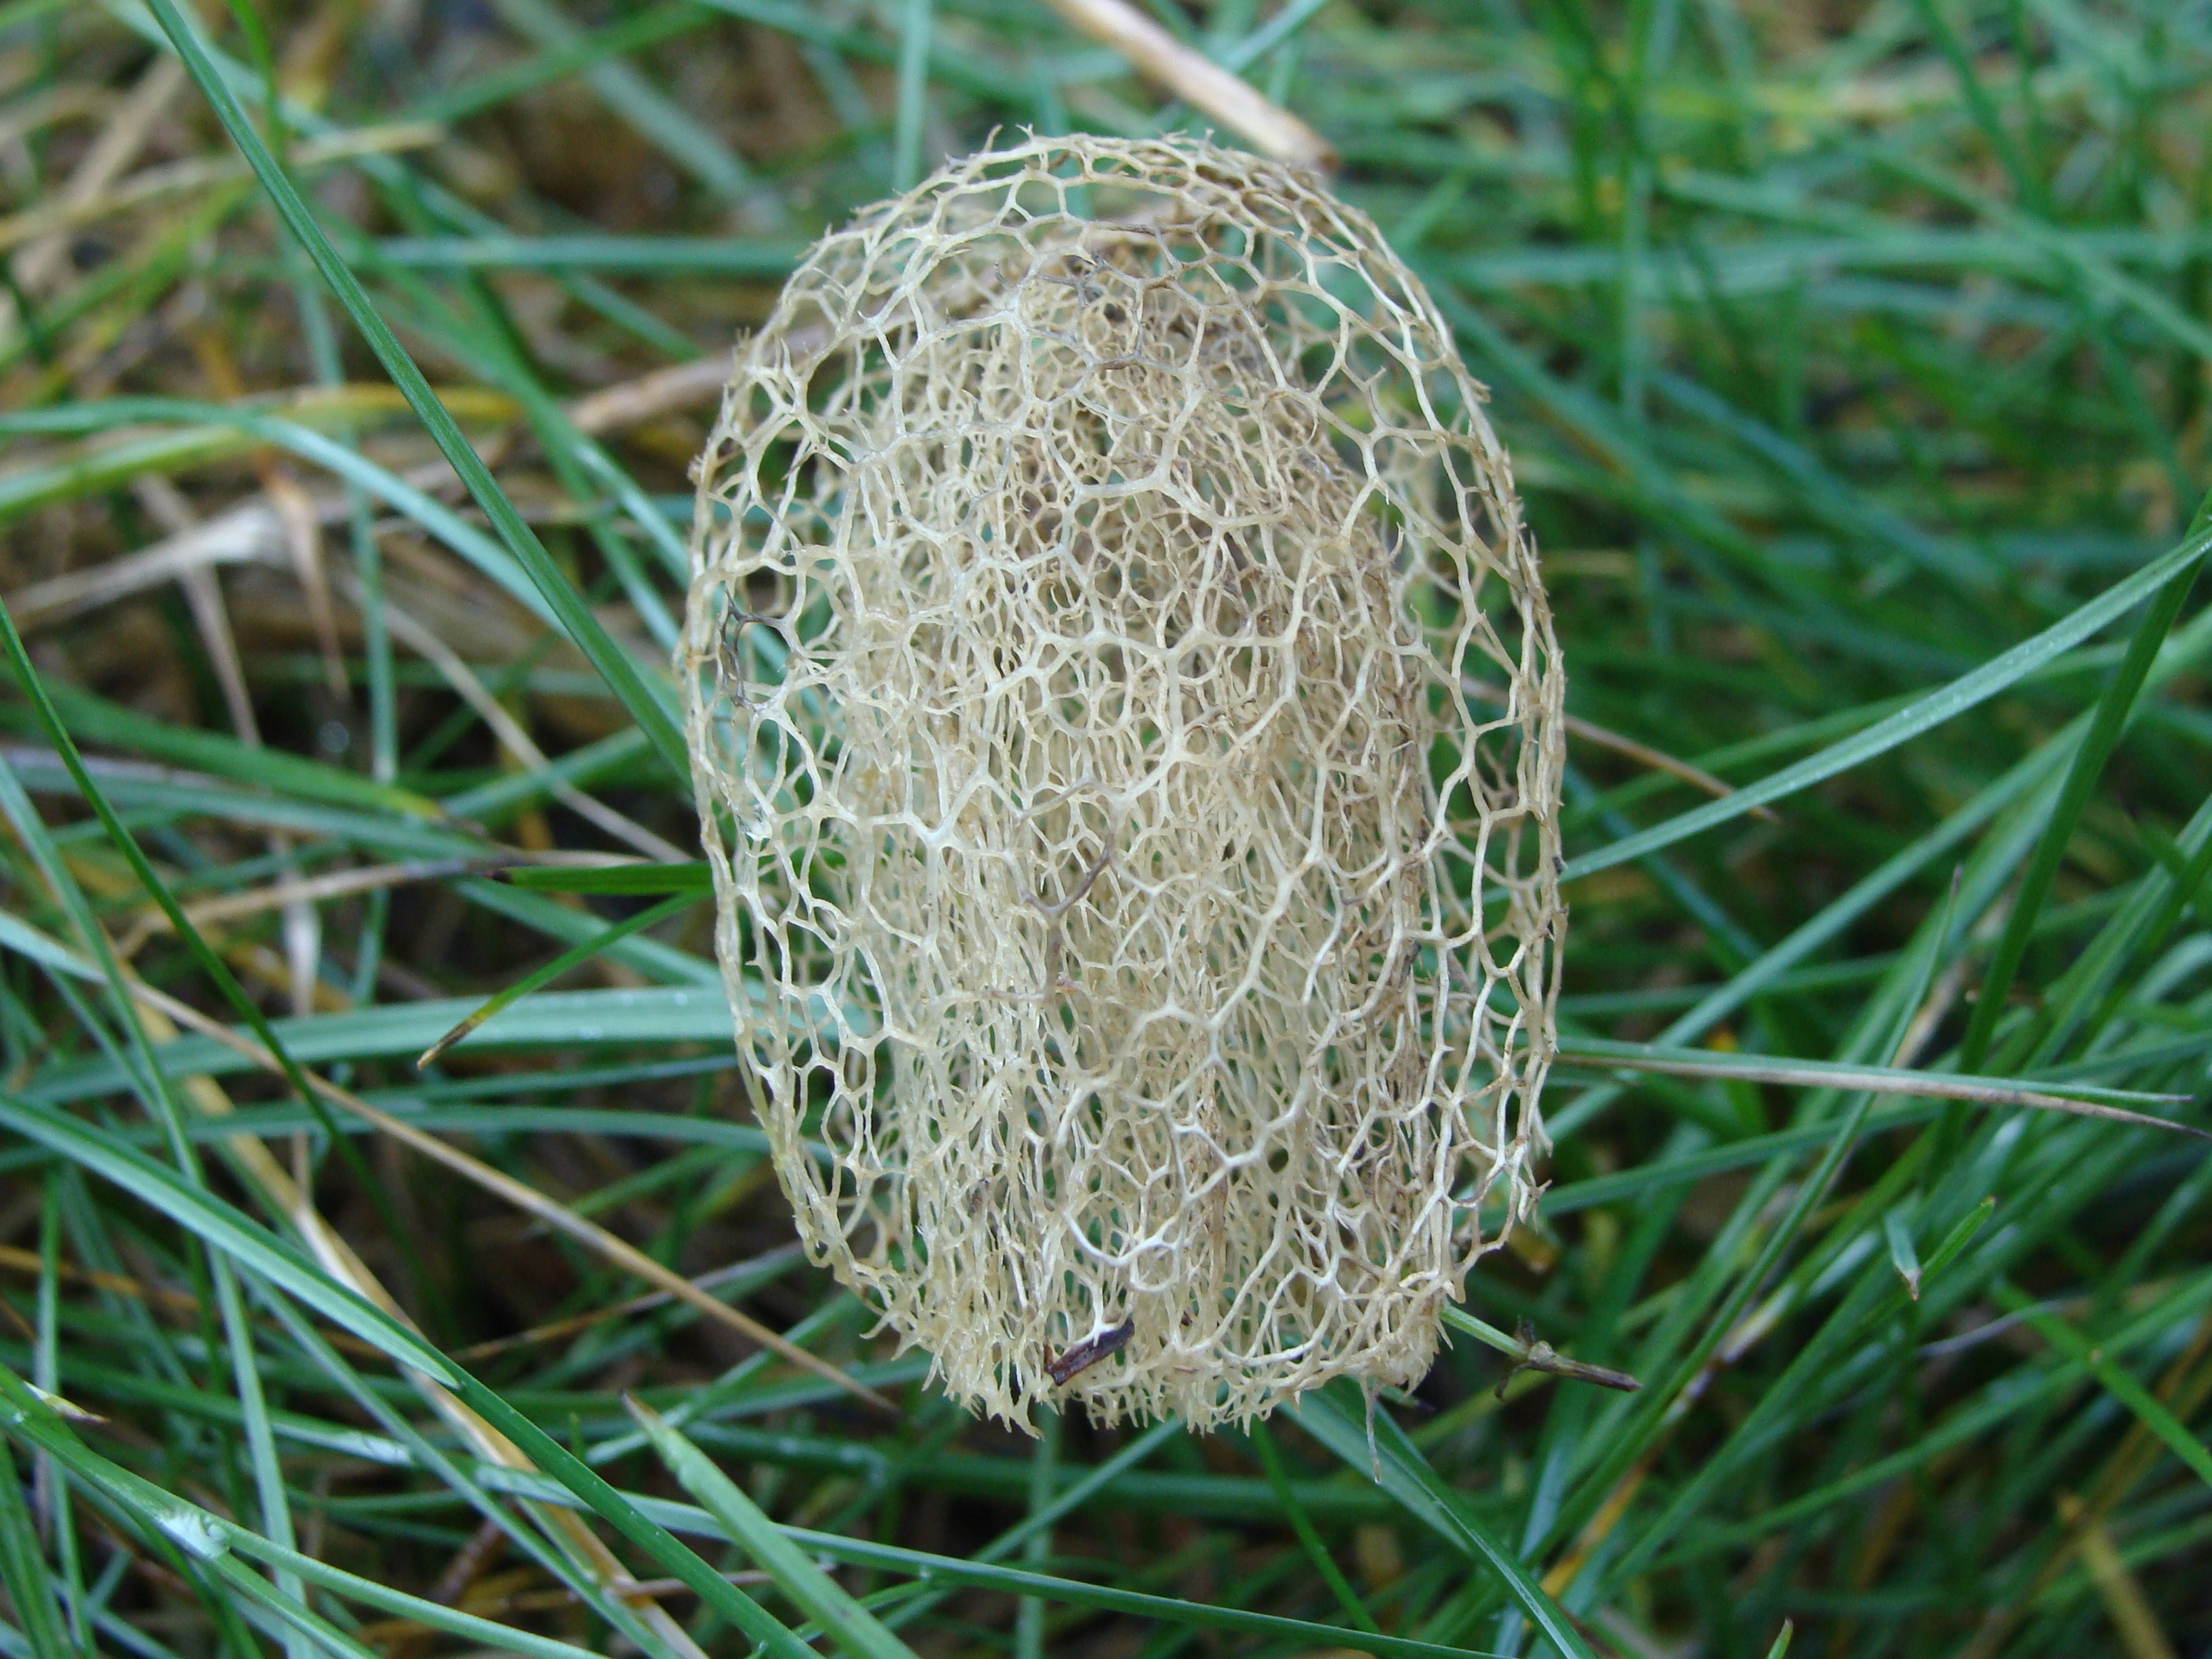
tree, water, grass, branch, plant, lawn, flower, green, natural, botany, mushroom, flora, fungus, macro photography, grass family, land plant, mire